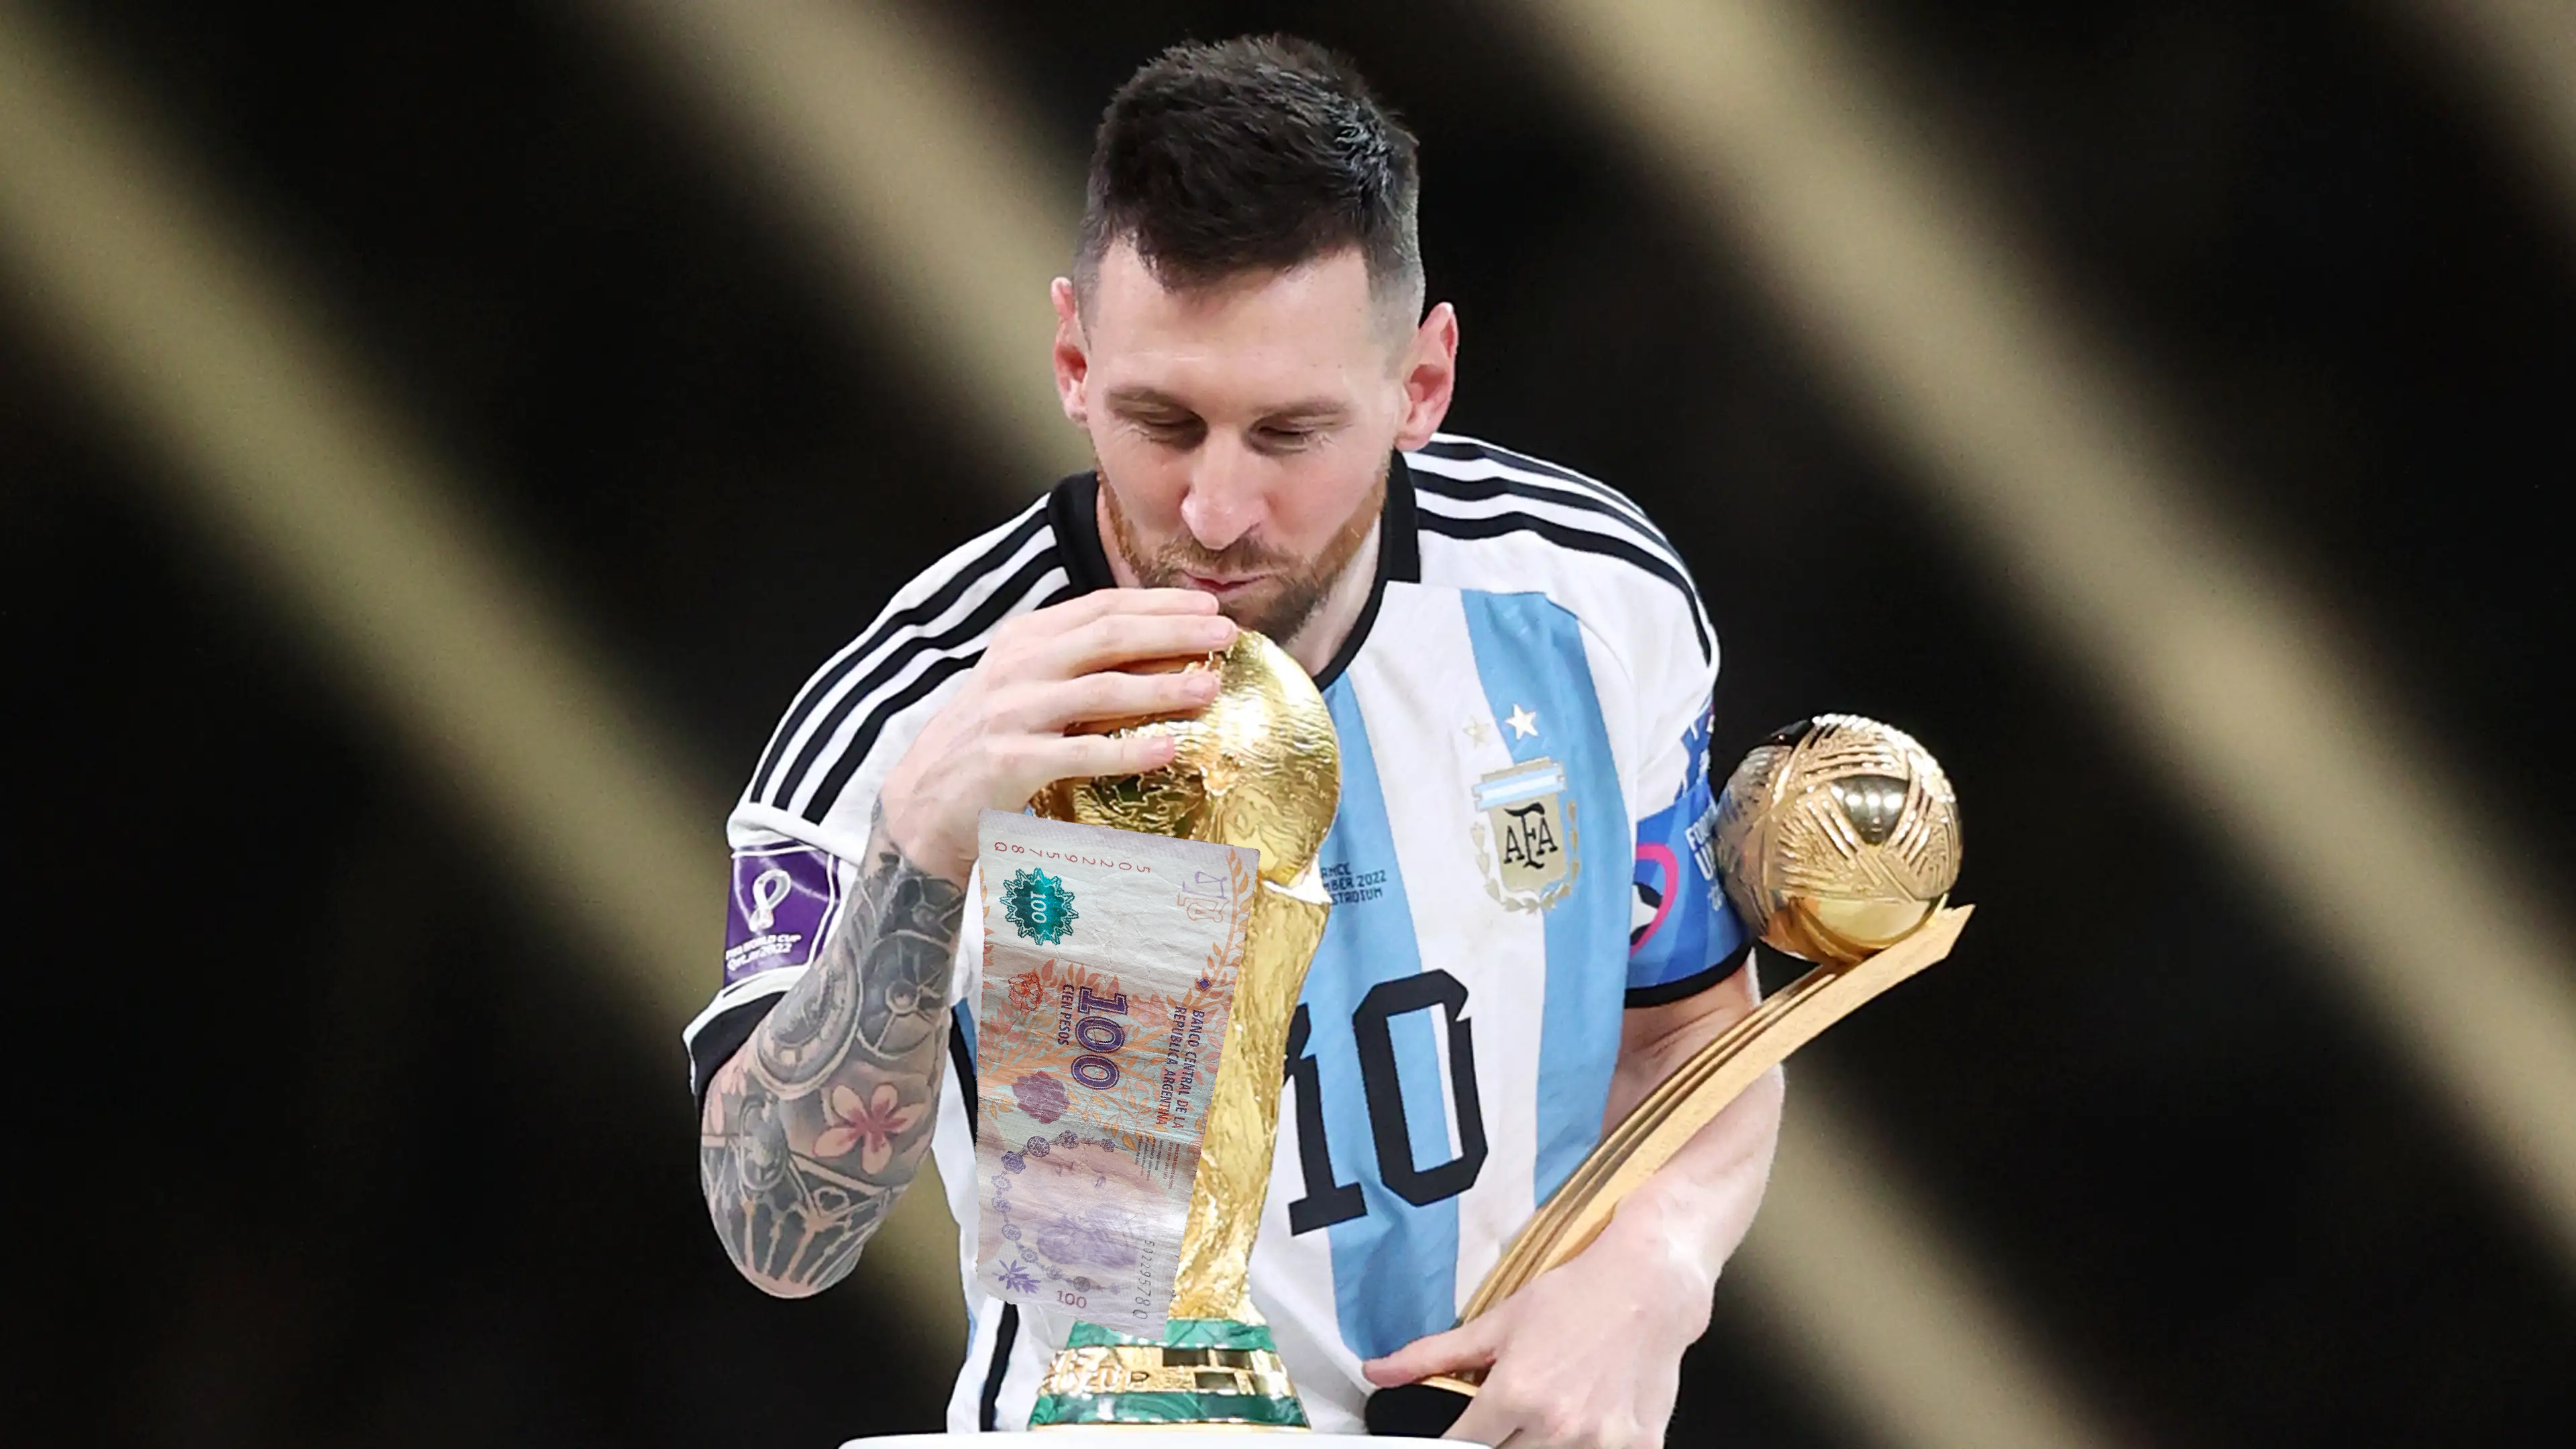
Denominación: 100